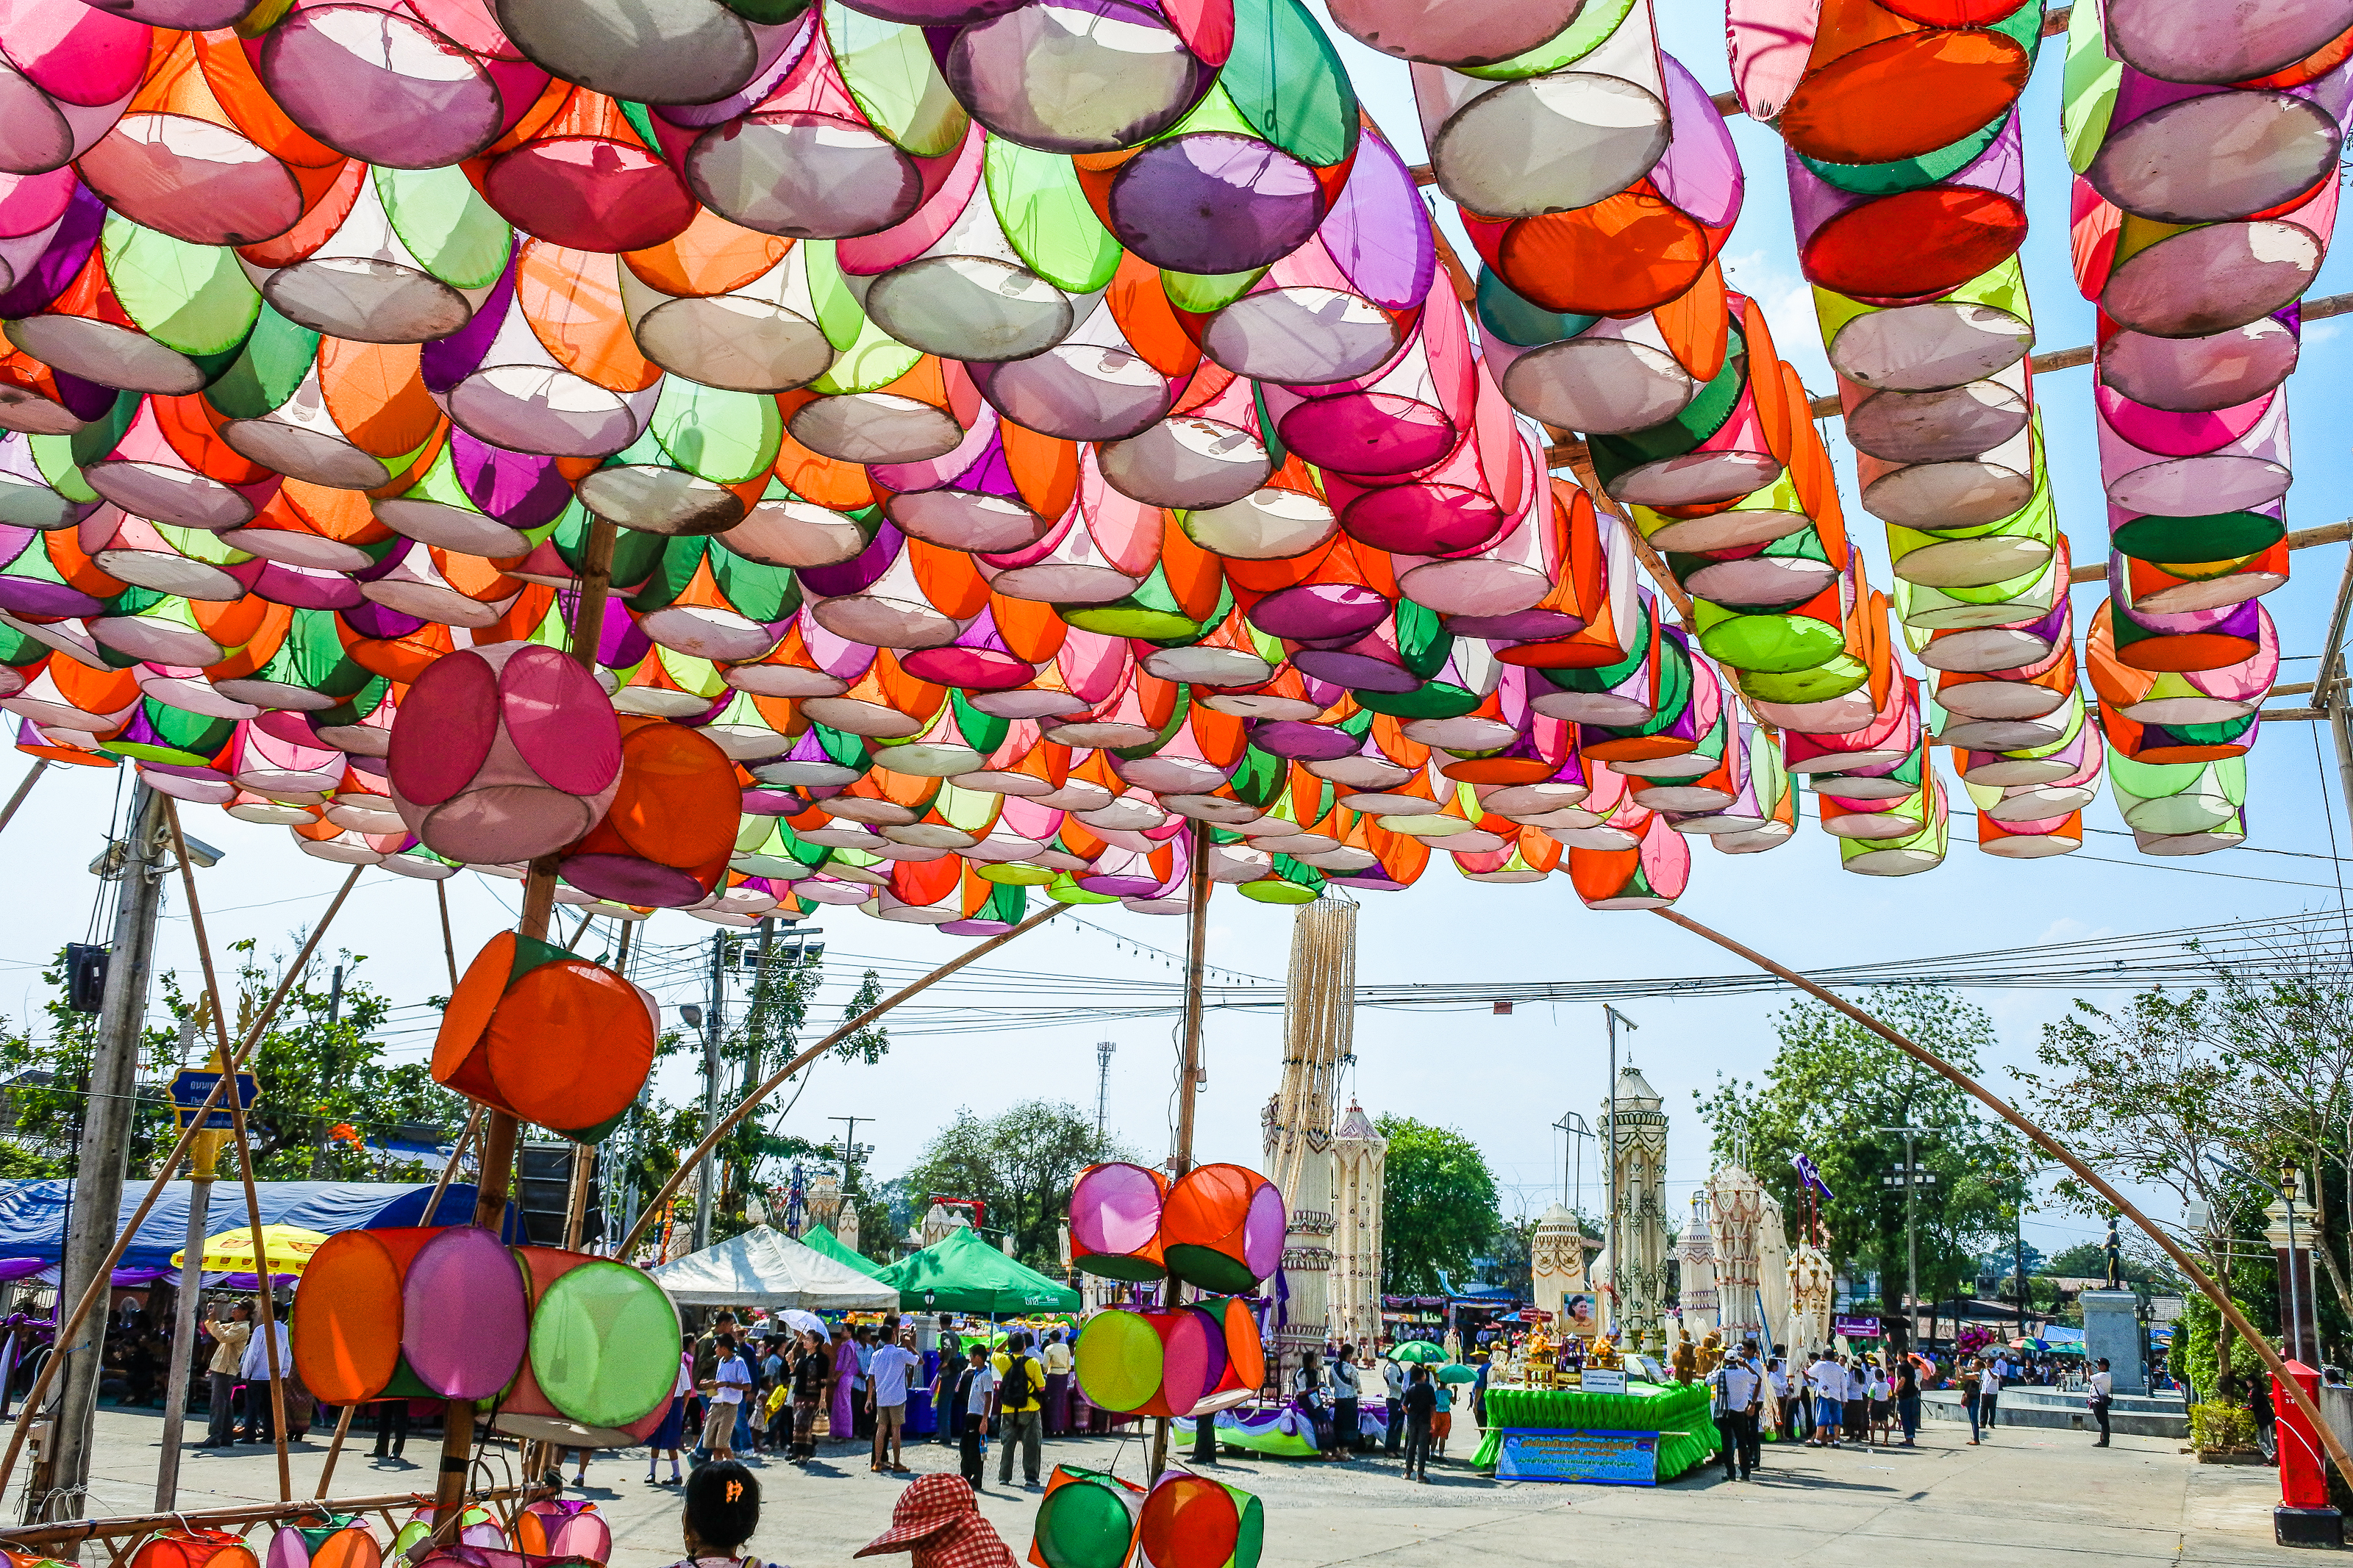
decorate, adoration, garland, sacrifice, beautify, believe, parade, buddhism, rice, adorn, strange, religion, marchers, amazing, garlands, handmade, lighting, event, lantern, balloon, plant, leisure